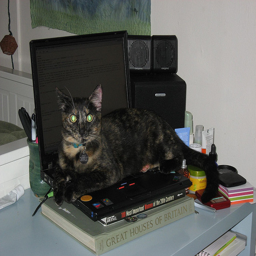
A cat laying on top of a laptop computer.
A cat laying on a laptop keyboard sitting on a desk.
A cat laying on top of a laptop.
a cat sitting on top of someones laptop.
Cat lying on laptop set upon a workspace.